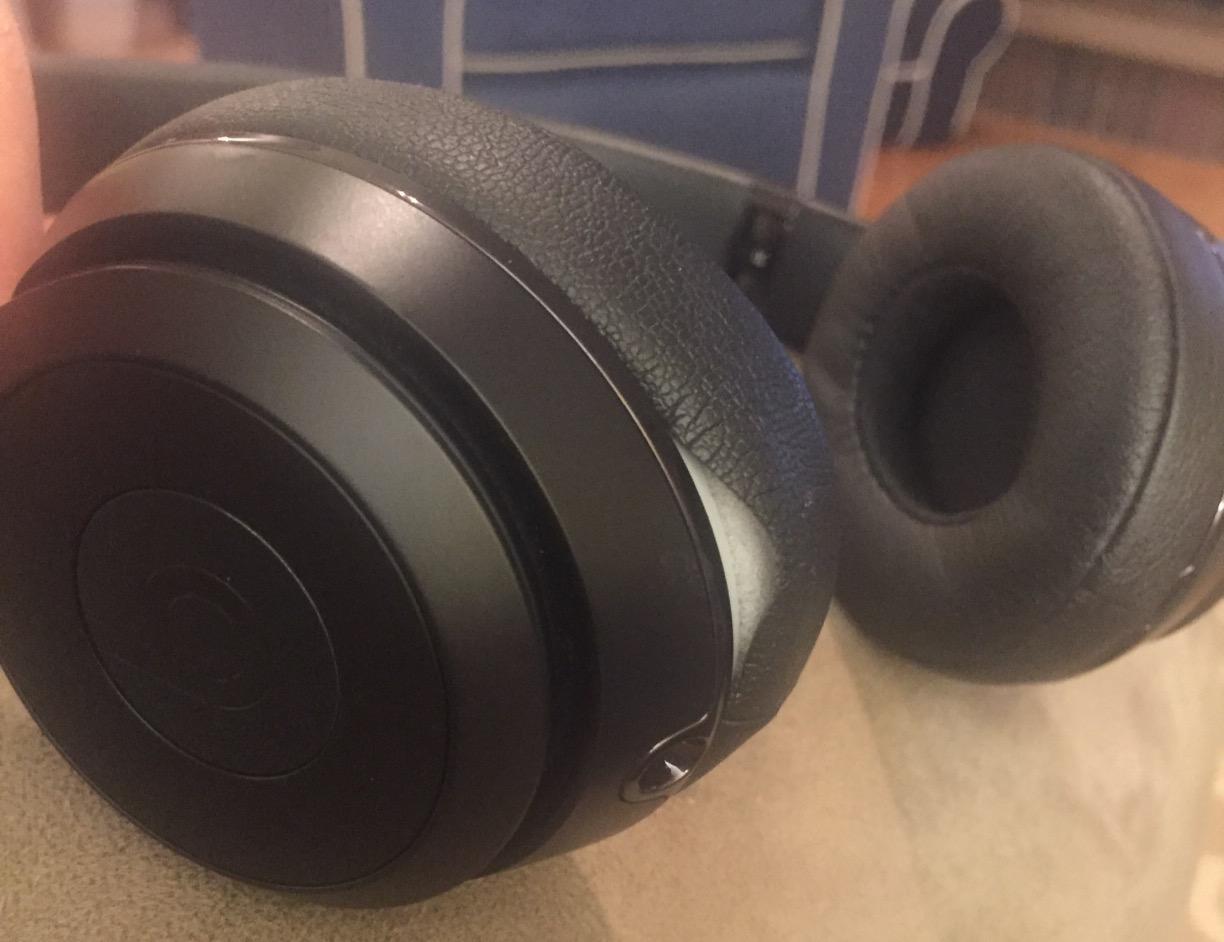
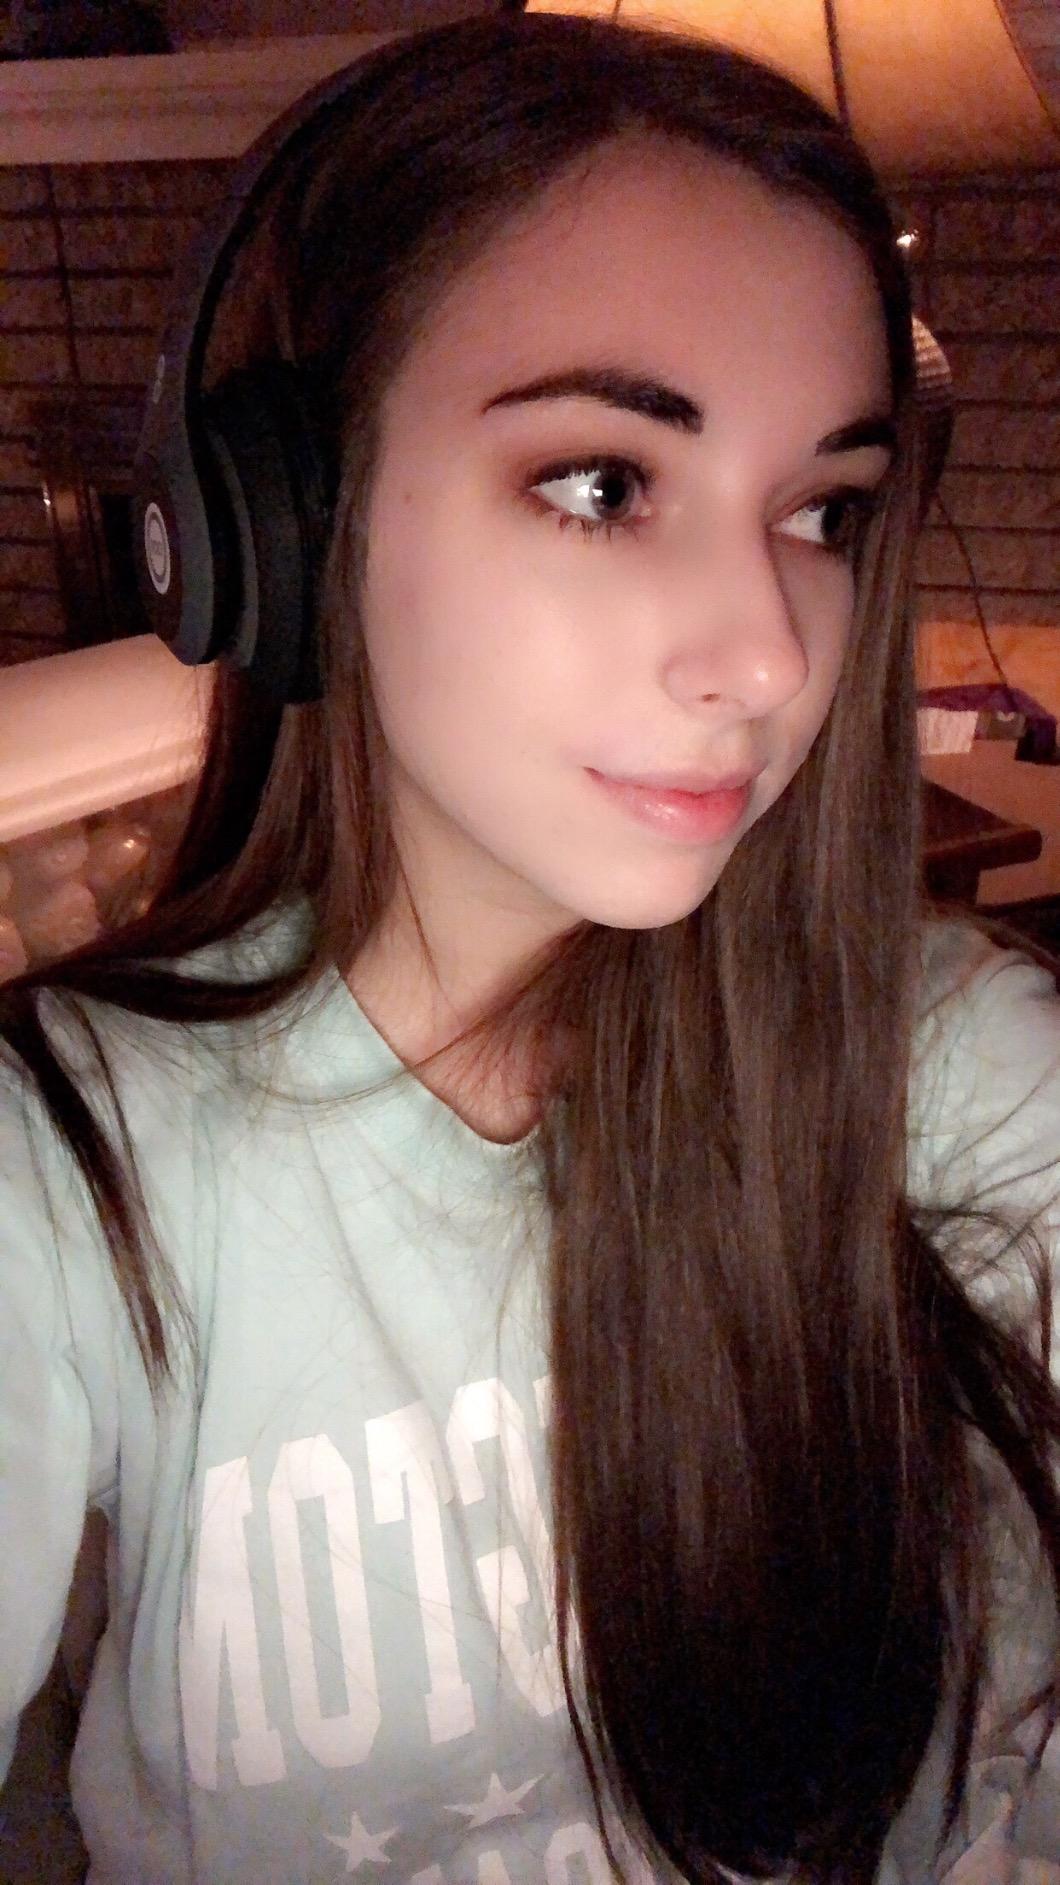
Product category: headphones
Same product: no